Canadian Meteorological Centre

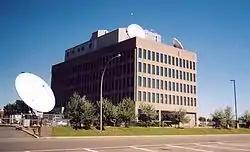
CMC building viewed from the West

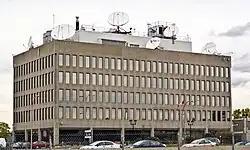
CMC building viewed from the South

The Canadian Meteorological Centre (CMC), located in Dorval, Quebec, is the branch of Environment Canada's Meteorological Service of Canada that is tasked with providing forecast guidance to national and regional prediction centres, and is responsible for running the Global Environmental Multiscale (GEM) model, often referred to as the CMC model, together with its regional and ensemble variants. It is made up of three branches: